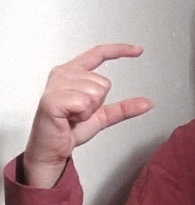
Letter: dal